Ninth House

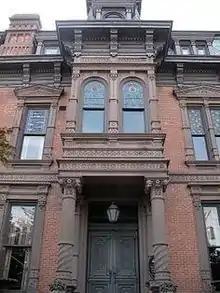
The John C. Anderson Mansion, built 1882

The novel is Bardugo's first adult novel and, beyond the fantasy elements, is largely inspired by her time at Yale University. Bardugo first became inspired upon discovering the tombs of Yale's secret societies as she walked down New Haven's Grove Street during her freshman year. When her friend sent her pictures from their time at Yale years later, Bardugo was struck with memories, both pleasant and unpleasant, which inspired her to explore trauma for this novel but also companionship through it. The "ninth house" in the novel is based on the Anderson Mansion, the real-life New Haven headquarters of the Yale secret society Shabtai.